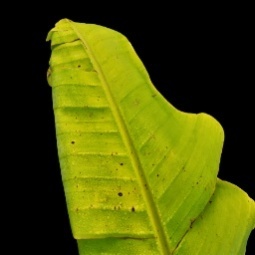
Label: Sulphur